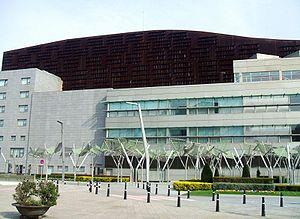
Le Palais Euskalduna est un centre de congrès situé dans la ville de Bilbao. Il a été inauguré le 19 février 1999 et ses architectes sont Federico Soriano et Dolores Palacios. Il comprend des espaces capables de recevoir des spectacles scéniques et pour la tenue de réunions et autres actes du monde des affaires. Il est situé sur les rives la ria de Bilbao, occupant une partie des terrains sur lesquels on a érigé les Astilleros Euskalduna.